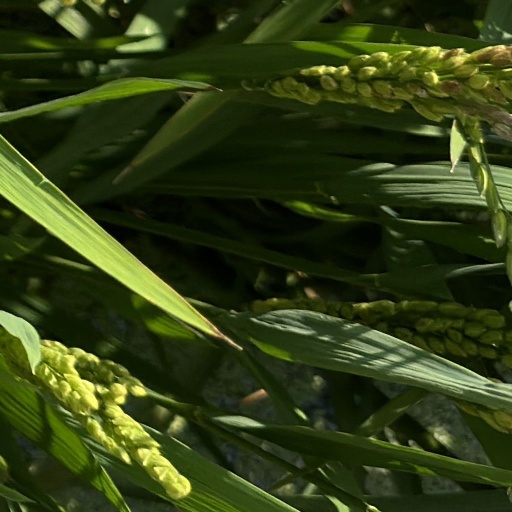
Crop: rice